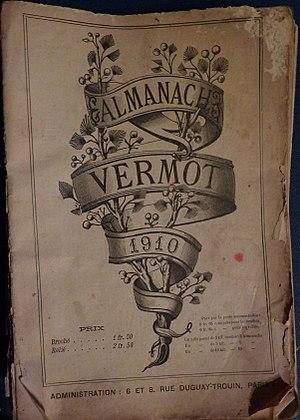
L’Almanach Vermot est une publication périodique annuelle fondée par Joseph Vermot publiée pour la première fois le 1ᵉʳ janvier 1886. En tant qu'almanach, il est conçu pour être lu au rythme d'une page par jour. Celles-ci contiennent des informations pratiques, des blagues et des calembours, des illustrations et divers autres éléments rassemblés pêle-mêle. Depuis sa fondation, il a gardé la même couverture rouge qui le caractérise.